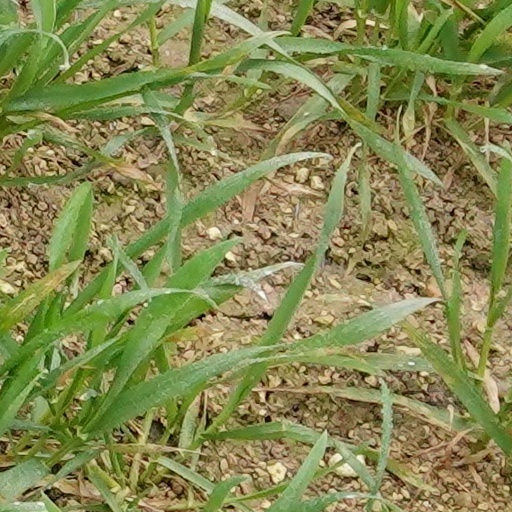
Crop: wheat